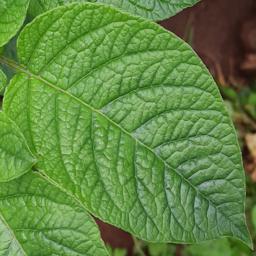
Etiqueta: Sana